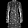
Label: Dress